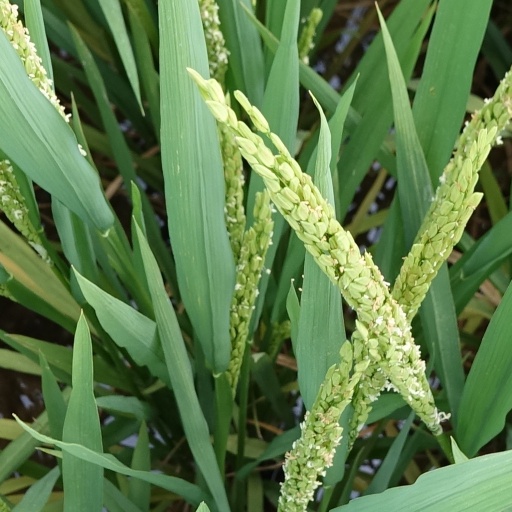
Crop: rice